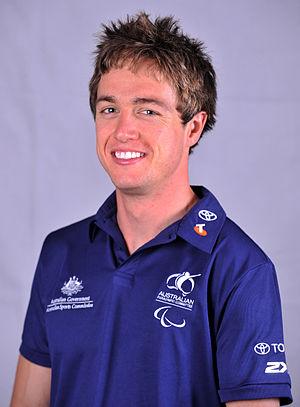
Simon Patmore, né le 29 août 1987 à Launceston, est un snowboardeur et un athlète handisport australien.